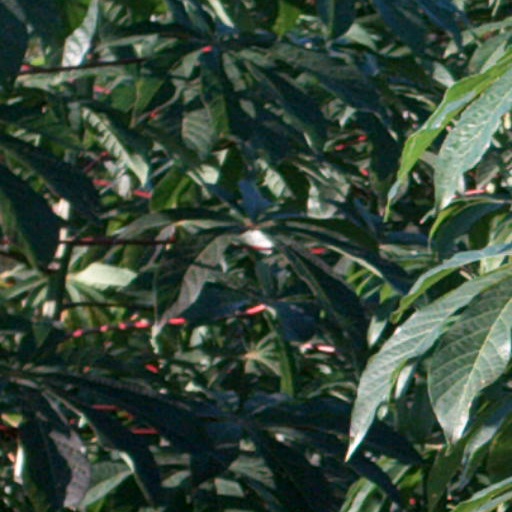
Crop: cassava